Dodonaea microzyga

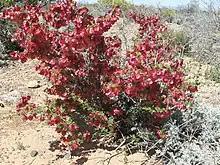
Habit

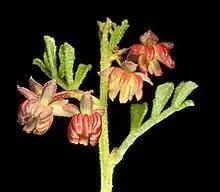
Flowers of var. "acrolobata"

Dodonaea microzyga, commonly known as brilliant hopbush, is a species of flowering plant in the family Sapindaceae and is endemic to Australia. It is a spreading, dioecious shrub with imparipinnate leaves with two to ten lance-shaped, egg-shaped or spoon-shaped leaflets, flowers arranged singly or in pairs usually with eight stamens, a hairy ovary, and capsules with 3 or 4 wings.